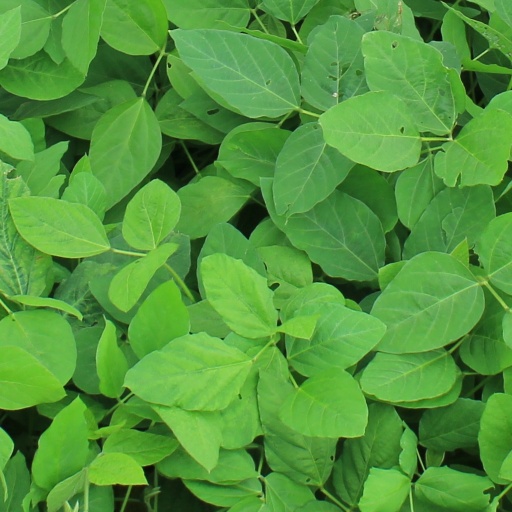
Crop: soybean